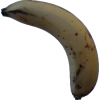
Label: banana